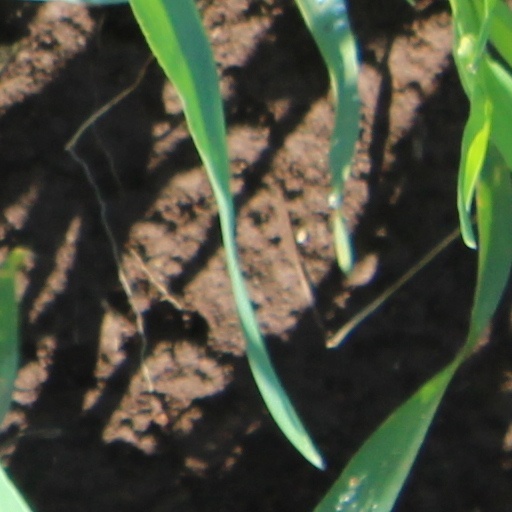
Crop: wheat